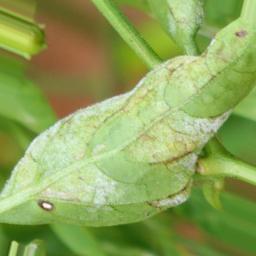
Label: powdery mildew